Banda, Uttar Pradesh

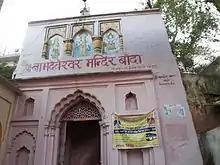
Bamdeveshwar temple

The temple is said to derive its name from Bamdeo Rishi, a sage mentioned in Hindu mythology as a contemporary of Lord Rama. Bamdeo is said to have had his hermitage at the foot of a hill. There is one big and old Shivling is situated in the temple in the kho of Bambeshar Pahar.